Tempeh

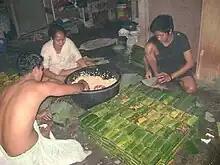
Making tempeh by wrapping boiled soybeans in banana leaves

Tempeh begins with whole soybeans, which are softened by soaking, dehulled, then partly cooked. Specialty tempeh may be made from other types of beans, wheat, or may include a mixture of beans and whole grains. Adding vinegar during soybeans soaking process had also been reported in tempeh industries and it had been found to influence the sensory nature of the final product.